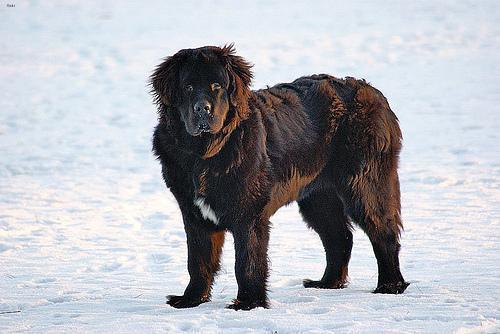
newfoundland